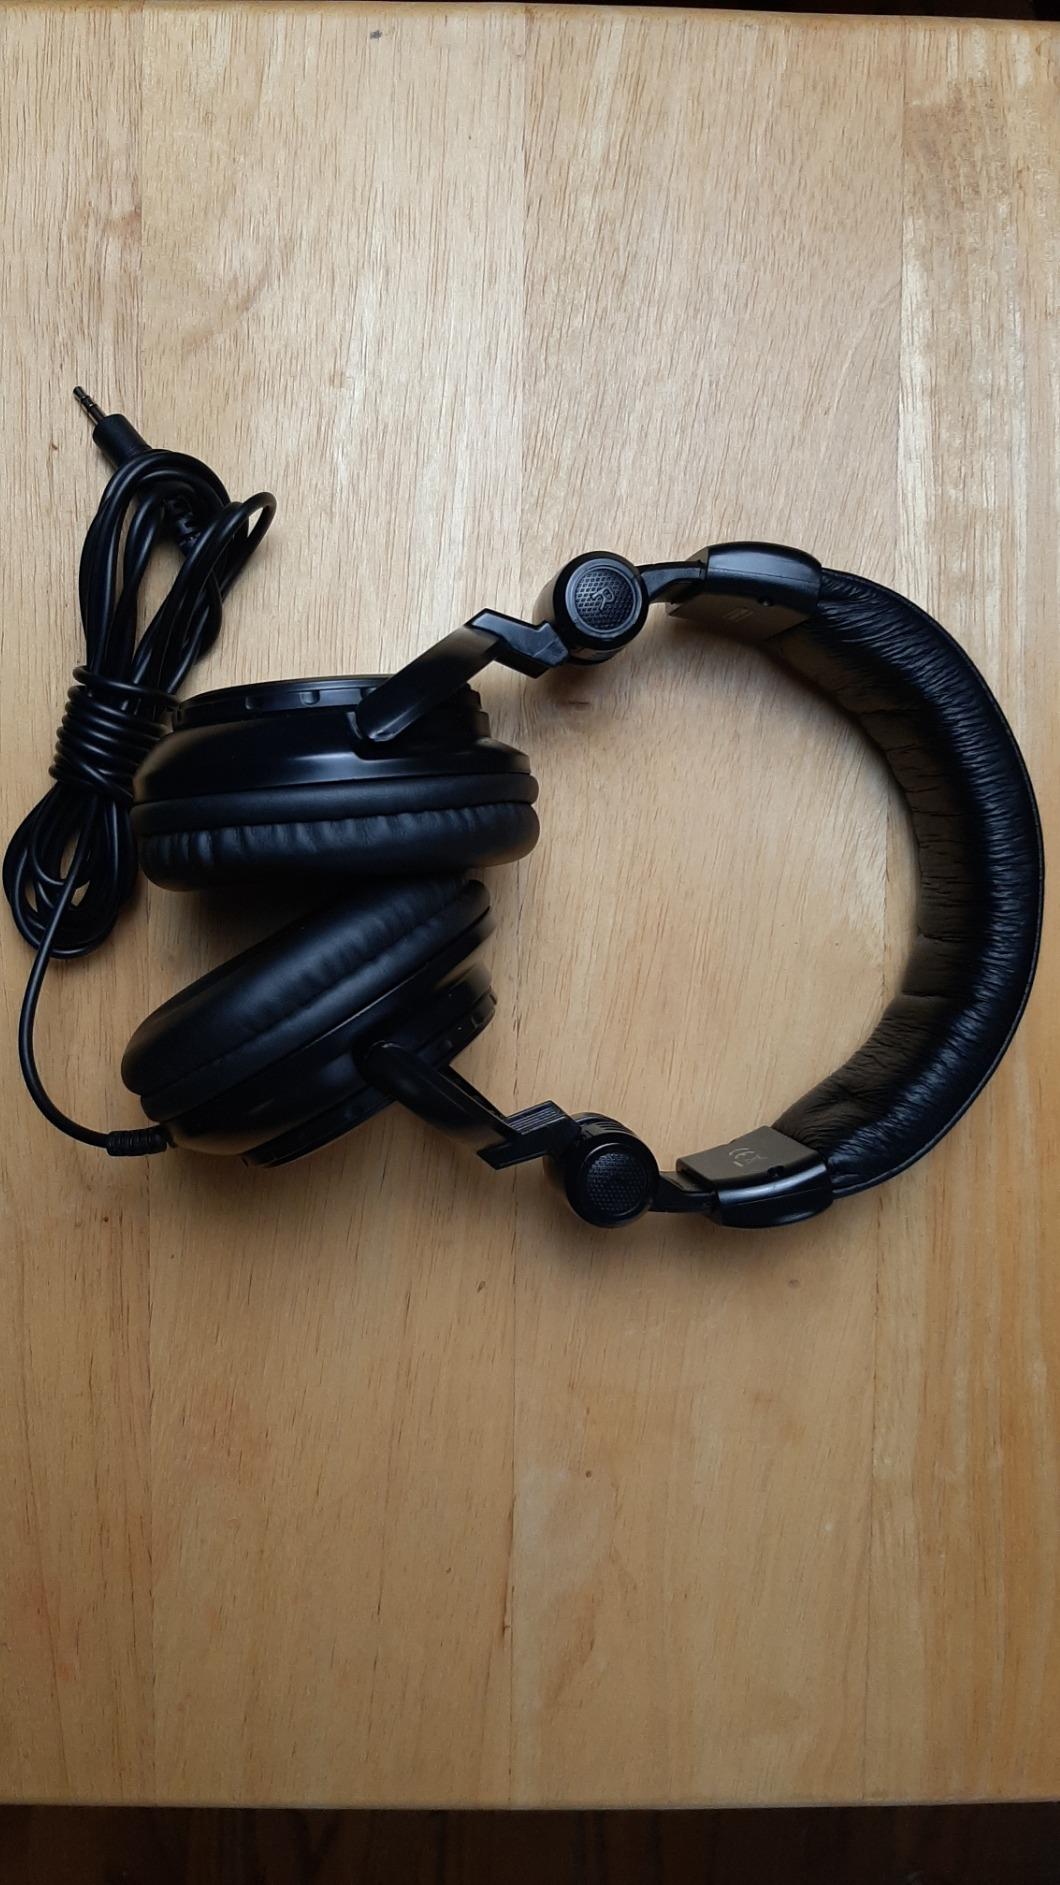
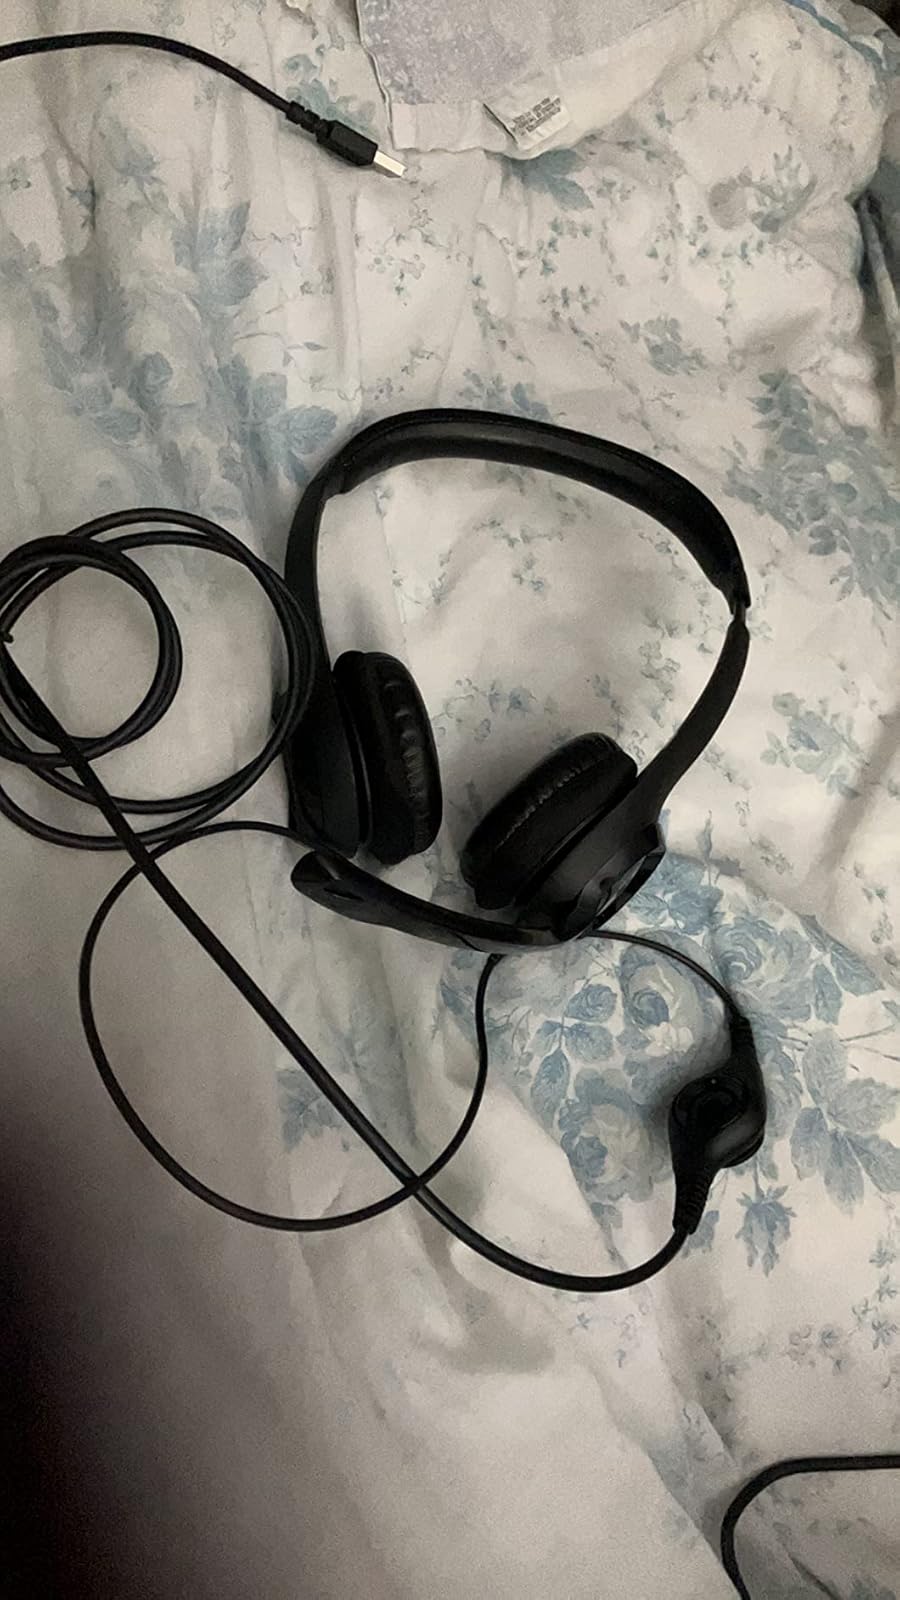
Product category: headphones
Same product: no